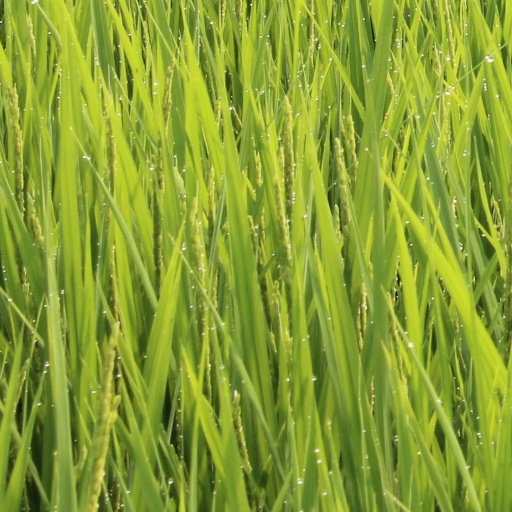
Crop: rice